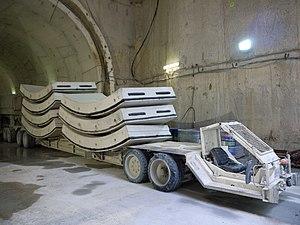
Un tunnelier est une machine permettant d'excaver des tunnels dans des sols et des roches variées allant du sable au granite. Le diamètre des tunnels circulaires percés est compris actuellement entre un et 17,6 mètres. Pour les percements d’un diamètre inférieur à 1,5 ou 2 mètres ces machines sont appelées microtunneliers.